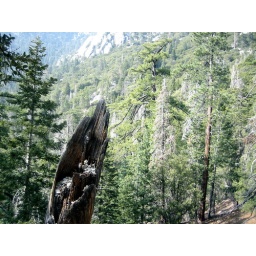
rocks in tree trunk.jpg